Eric Boswell (songwriter)

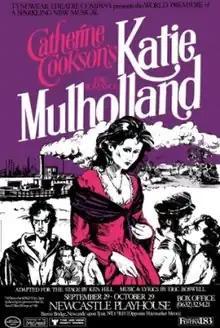
1983 poster promoting the stage musical "Katie Mulholland"

In the early 1980s, Boswell approached Tyneside novelist Catherine Cookson with an idea (of his second wife, Lena) he adapt Cookson's semi-autobiographical "Katie Mulholland" into a stage musical. Directed by Ken Hill, who also wrote dialogue around Boswell's songs, an elaborate staging formed the centrepiece of the 1983 Newcastle Festival, selling out Newcastle Playhouse for five weeks. Boswell's slightly Sondheimesque score included pastiches of gospel, vaudeville and barbershop. His existing song, "Jenny Was There", a paean to the annual funfair on Newcastle Town Moor known as 'The Hoppin's' was suitably amended to 'Katie' for the production, but the other numbers were newly written. The musical's success may have inspired the flurry of subsequent stage and television dramatisations of Cookson's novels.